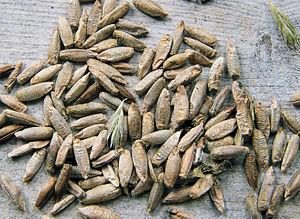
Le seigle est une plante annuelle du genre Secale appartenant à la famille des Poaceae, et cultivée comme céréale ou comme fourrage. Elle fait partie des céréales à paille. C'est une céréale rustique adaptée aux terres pauvres et froides. Sa culture est de nos jours marginale.